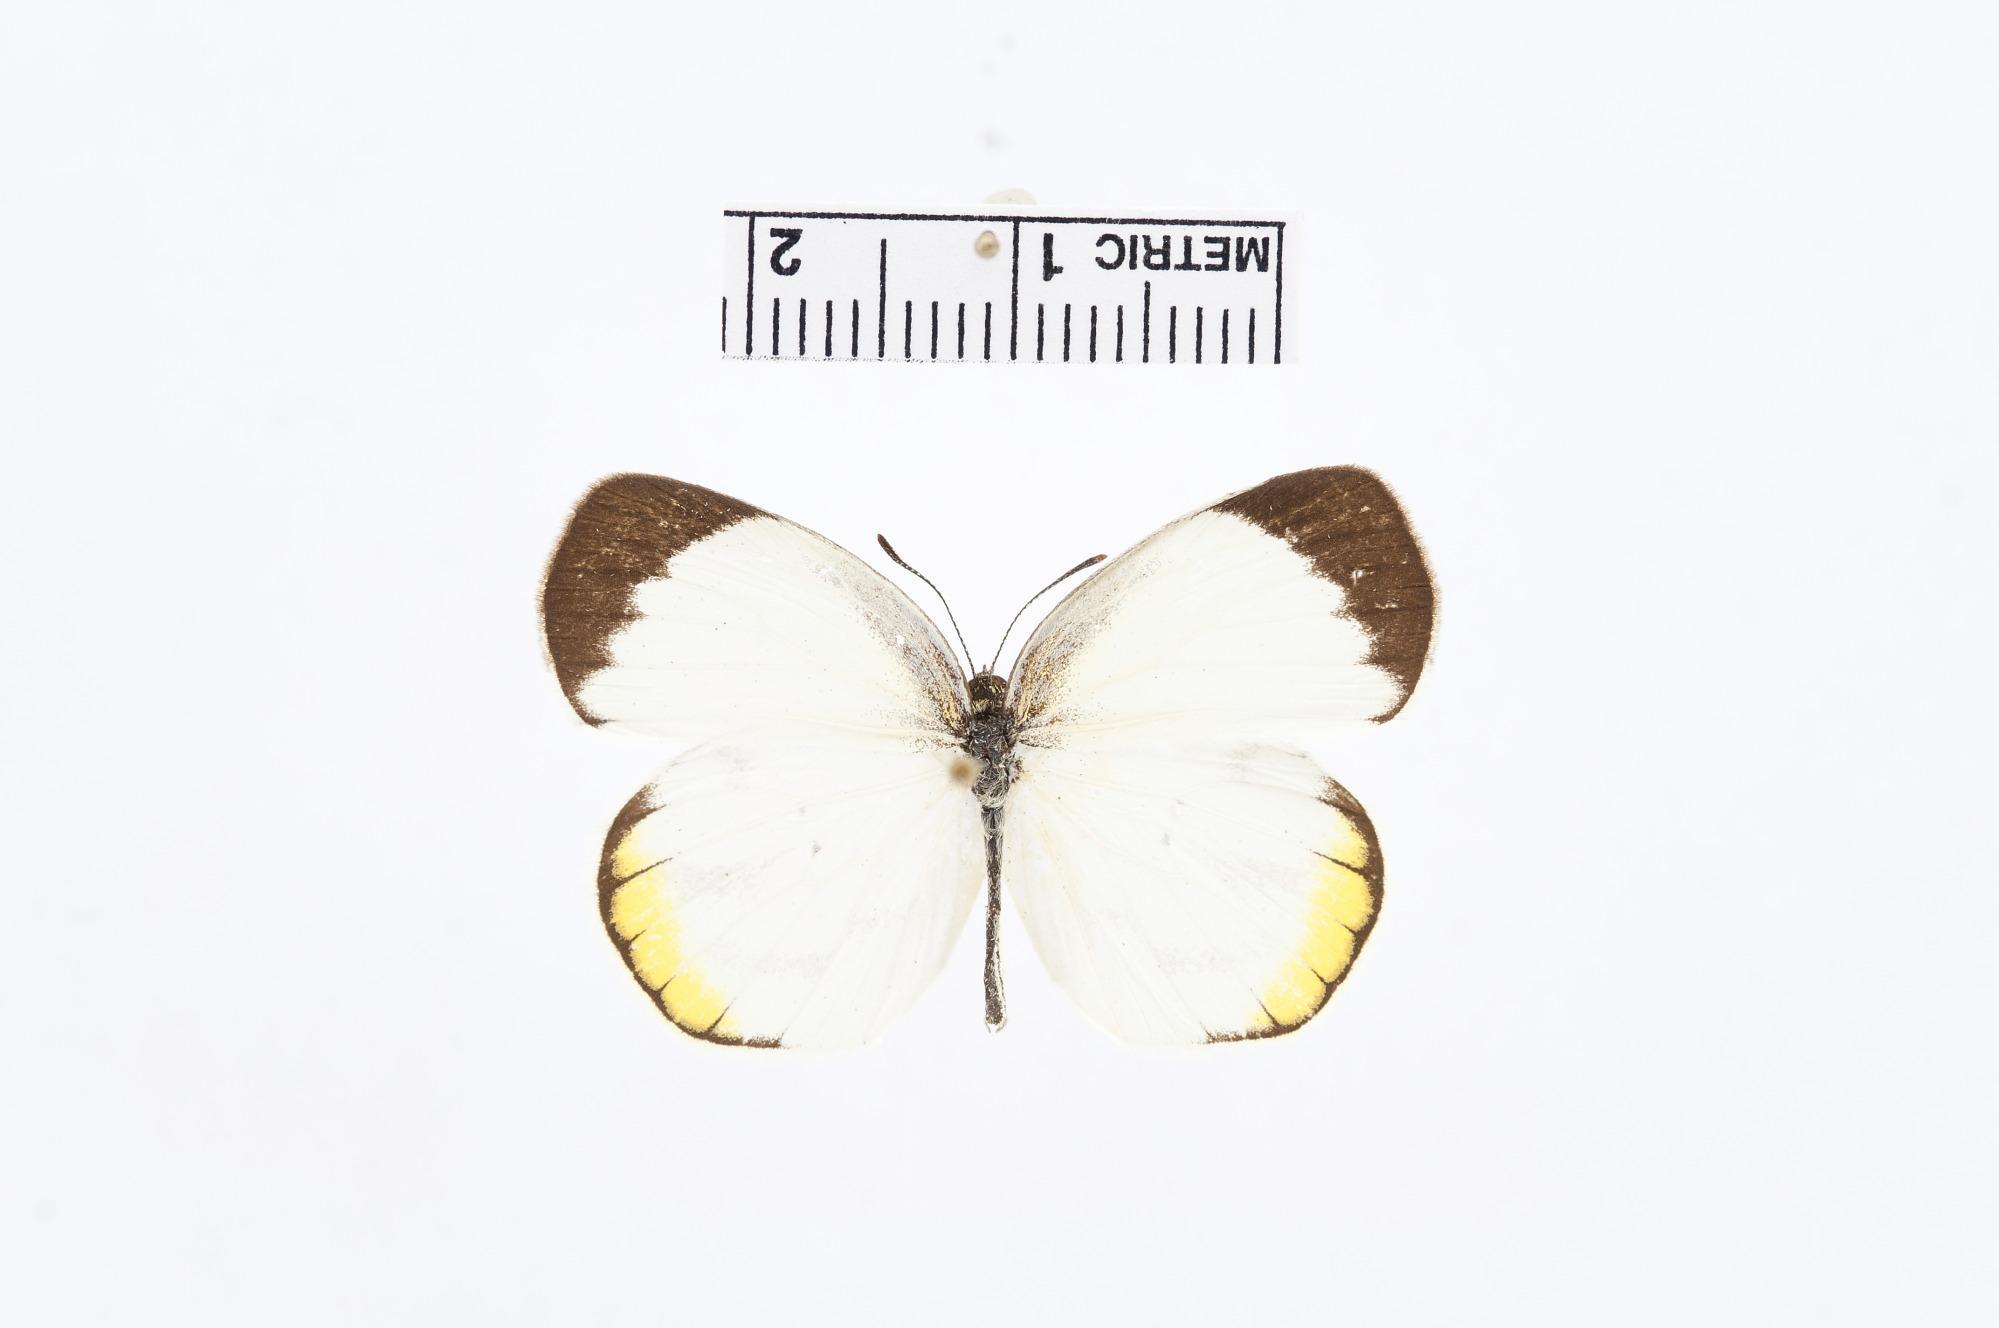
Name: Eurema phiale
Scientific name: Eurema phiale
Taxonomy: Animalia, Arthropoda, Hexapoda, Insecta, Lepidoptera, Pieridae, Coliadinae